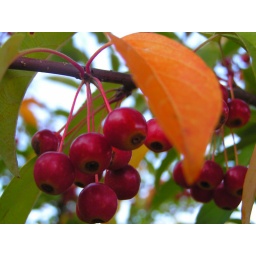
The tree outside our house is covered in berries. The birds and the chipmunks are having a feast on them.